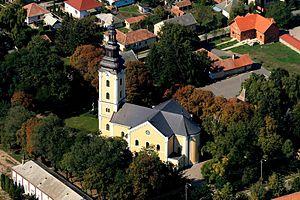
L'archéparchie de Hajdúdorog est une église particulière de l'Église grecque-catholique hongroise. Son siège est à Debrecen en Hongrie. Son titulaire actuel est Mᵍʳ Fülöp Kocsis.